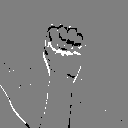
ASL letter: m